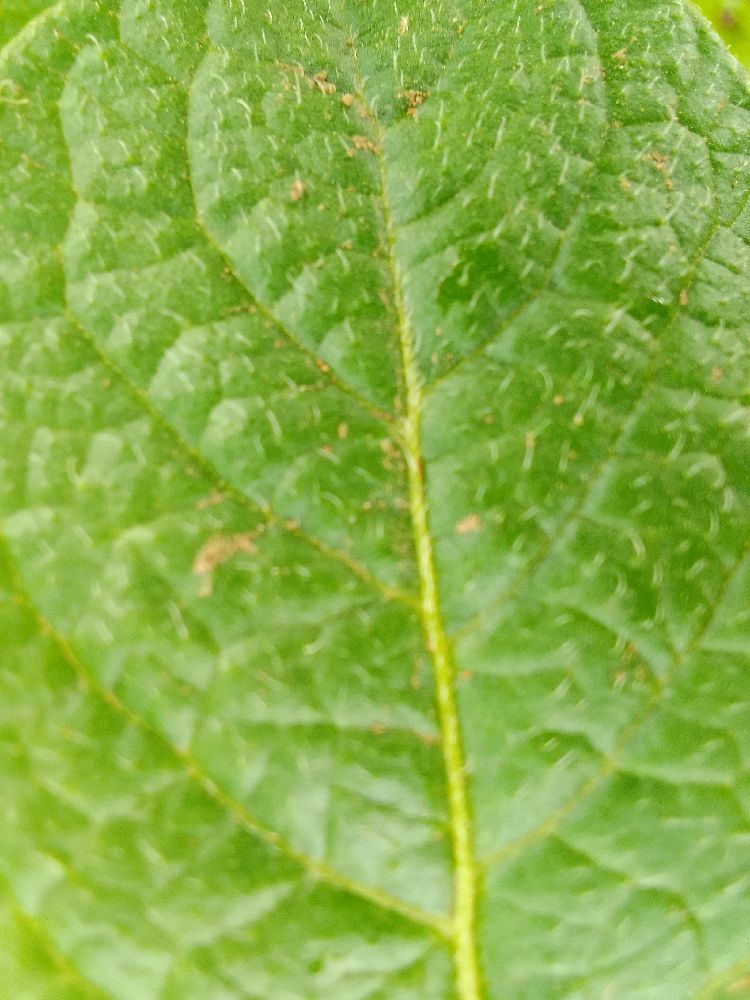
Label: Healthy